Johannes Oecolampadius

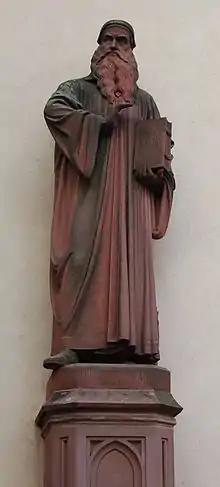
Statue of Oecolampadius at Basel Minster

Oecolampadius, a Protestant theologian, conversed with notables such as Johannes Eck and Philipp Melanchthon, and was Professor of theology at the University of Basel. As a theologian, he lacked the glamour of Luther, Zwingli and Calvin, but nonetheless became a trusted religious leader. He was respected even among Catholic scholars of his time and was quoted over forty years after his death by the Jesuit St. Peter Canisius in his work "De Maria Virgine." With Zwingli he represented the Swiss at the Marburg Colloquy. His views on the Eucharist upheld the metaphorical against the literal interpretation of the word "body," but he asserted that believers partook of the sacrament more for the sake of others than for their own, though later he emphasized it as a means of grace for the Christian life. To Luther's doctrine of the ubiquity of Christ's body he opposed that of the presence and activity of the Holy Spirit in the church. His views on the Eucharist prompted Luther to publish several sermons on the subject in his 1526 "The Sacrament of the Body and Blood of Christ—Against the Fanatics". He did not minutely analyse the doctrine of predestination as Luther, Calvin and Zwingli did, contenting himself with the summary "Our Salvation is of God, our perdition of ourselves."